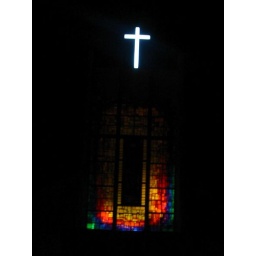
Cool stained glass window in the night